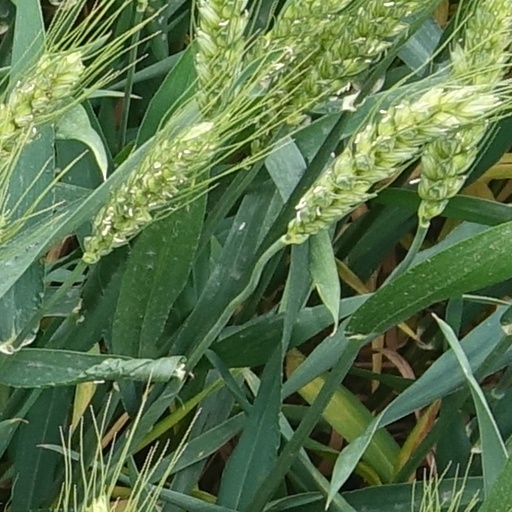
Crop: wheat